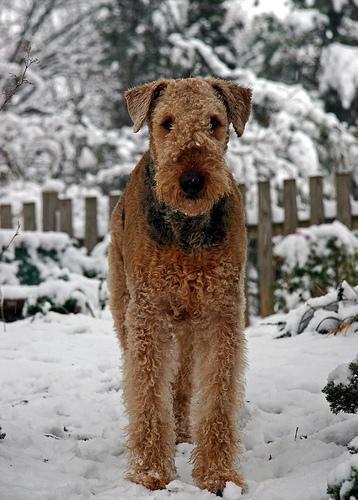
Airedale